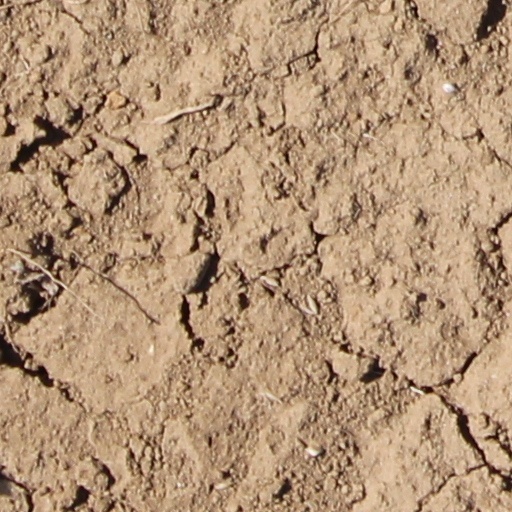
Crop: wheat